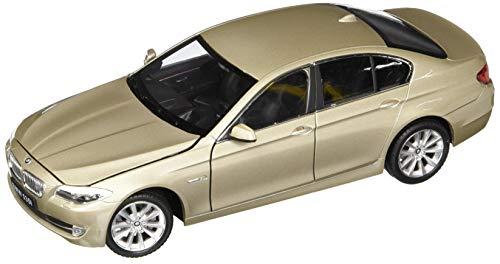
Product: Welly Collection 1:24 BMW 535I Diecast Model Car - Gold
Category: Toys & Games | Play Vehicles
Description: Made of Diecast with some plastic parts.
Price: $29.99